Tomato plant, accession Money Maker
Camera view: vertical (180 deg); turntable rotation: 300 degrees
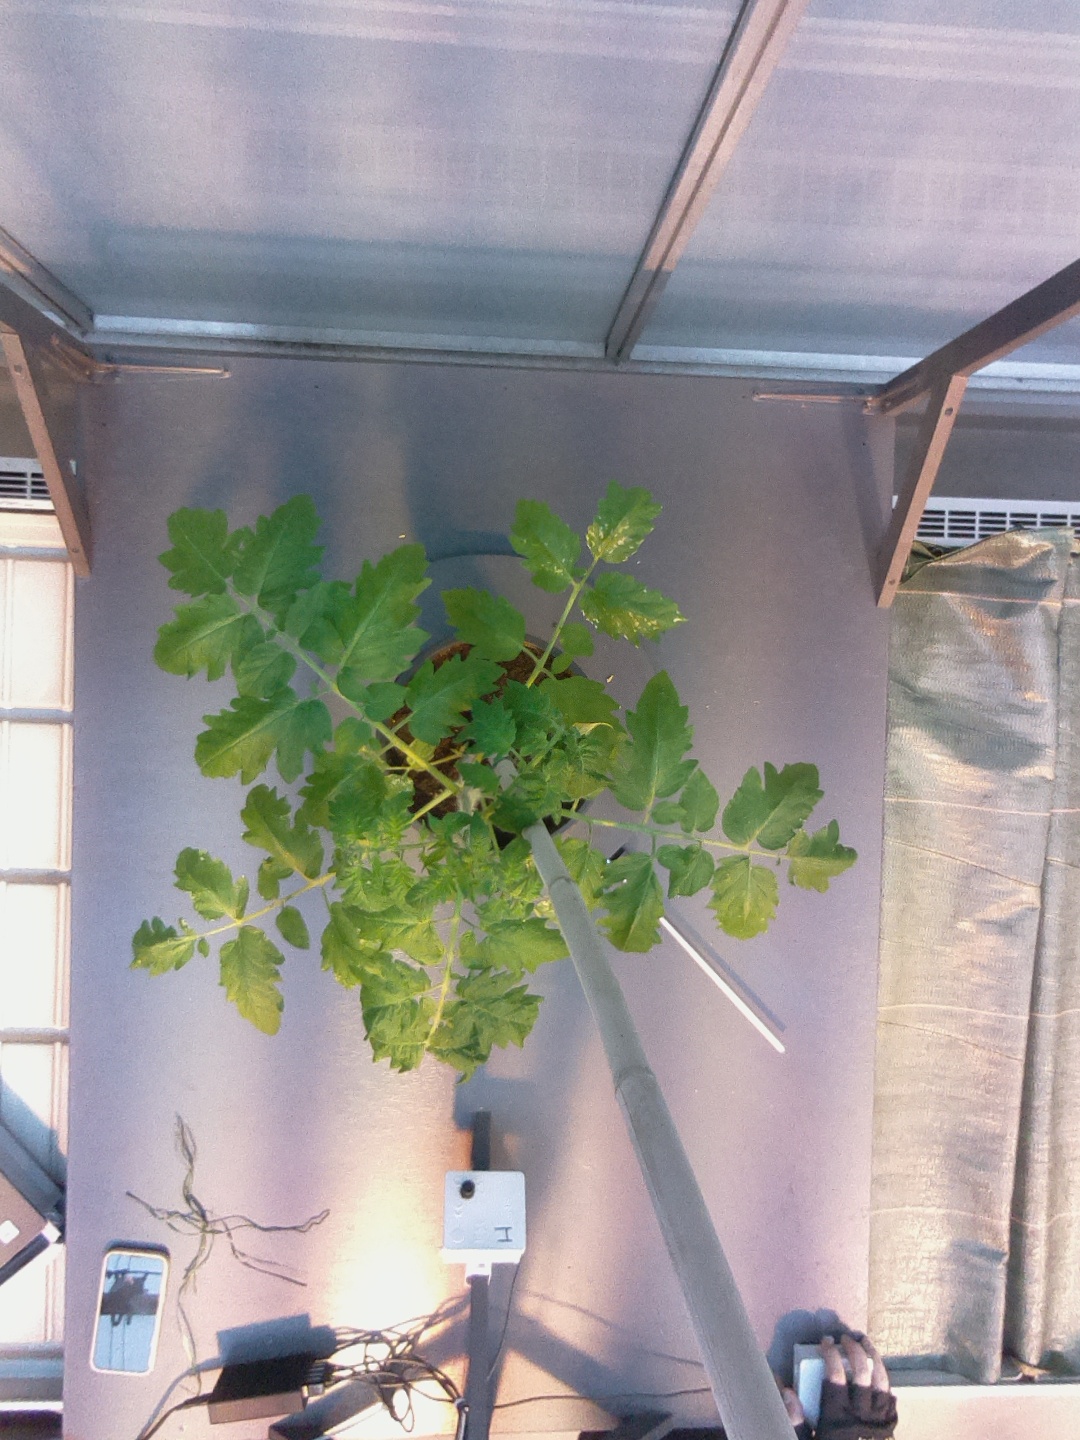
BBCH growth stage 14: 8 of true leaves visible